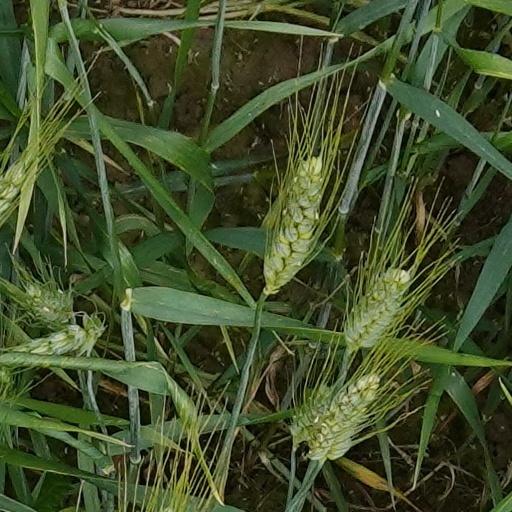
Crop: wheat